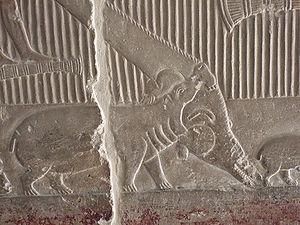
Le mastaba de Mérérouka est situé au nord de la pyramide de Téti à Saqqarah. C'est un vaste mastaba dont le plan complexe réunit en une véritable tombe familiale, sa femme Ouatet-Khethor, appelée également Sechséchet, fille du roi, ainsi que leur fils Méri-Téti. En tout, trente-deux salles sont réparties en trois groupes qui s’articulent à l’ouest et au nord d’un ensemble de pièces en enfilade débouchant sur une grande salle dont le plafond est soutenu par six piliers massifs.